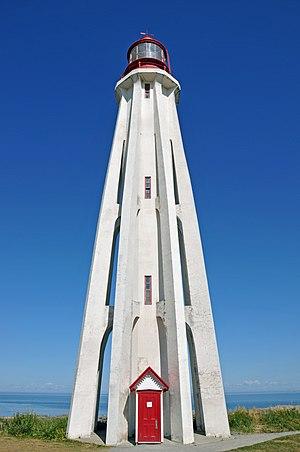
Vue de l'entrée et du phare de Pointe-au-Père
Le Site historique maritime de la Pointe-au-Père, anciennement connu sous le nom de Musée de la mer, est un complexe muséal situé à Rimouski dans la région du Bas-Saint-Laurent au Québec. Le musée a pris officiellement le nom de « Site historique maritime de la Pointe-au-Père » en 2007, car cette nouvelle appellation correspond mieux à sa réalité ainsi qu'à la personnalité du site de Pointe-au-Père, riche d'un passé maritime de 200 ans. Il est situé sur une pointe avancée dans le fleuve Saint-Laurent, la pointe au Père, où se trouvait jadis la station des pilotes du Saint-Laurent, et où se trouvent actuellement le quai et le phare de l'ancienne municipalité de Pointe-au-Père. Cette situation géographique est avantageuse pour le musée, car les visiteurs se retrouvent à proximité de la mer, dans un lieu baigné d'une forte ambiance maritime.
Le phare de Pointe-au-Père est un phare maritime situé à Rimouski au Québec. Sa construction, en 1909, est liée aux pressions des armateurs et à la volonté du gouvernement canadien d'améliorer les aides à la navigation sur le fleuve Saint-Laurent au début du XXᵉ siècle. C'est le troisième phare à être construit à Pointe-au-Père et le principal bâtiment de la station d'aide à la navigation de Pointe-au-Père.
Henri de Miffonis est un ingénieur civil, né le 24 mai 1882 à Boulogne-Billancourt et mort au Canada en 1955, spécialisé dans la construction de phares. Il poursuit des études en génie civil à l'université de Paris. En 1905, après l'obtention de son diplôme, il accepte une offre d'emploi du ministère de la Marine et des Pêcheries du Canada pour venir travailler à la Commission des phares, nouvellement créée. Le travail de Miffonis est alors supervisé par l'ingénieur en chef de la commission, William Patrick Anderson, un fervent promoteur du béton armé dans la construction des phares.